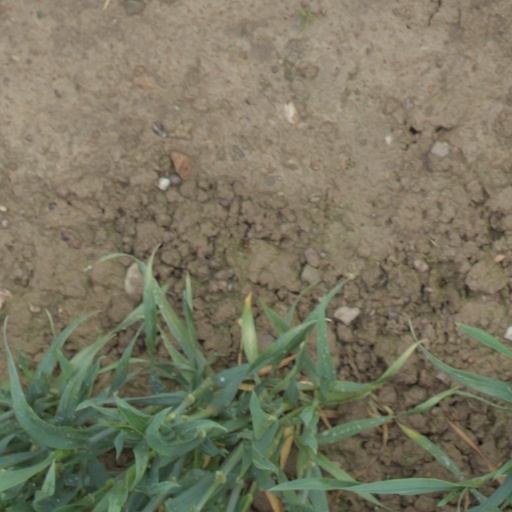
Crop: wheat